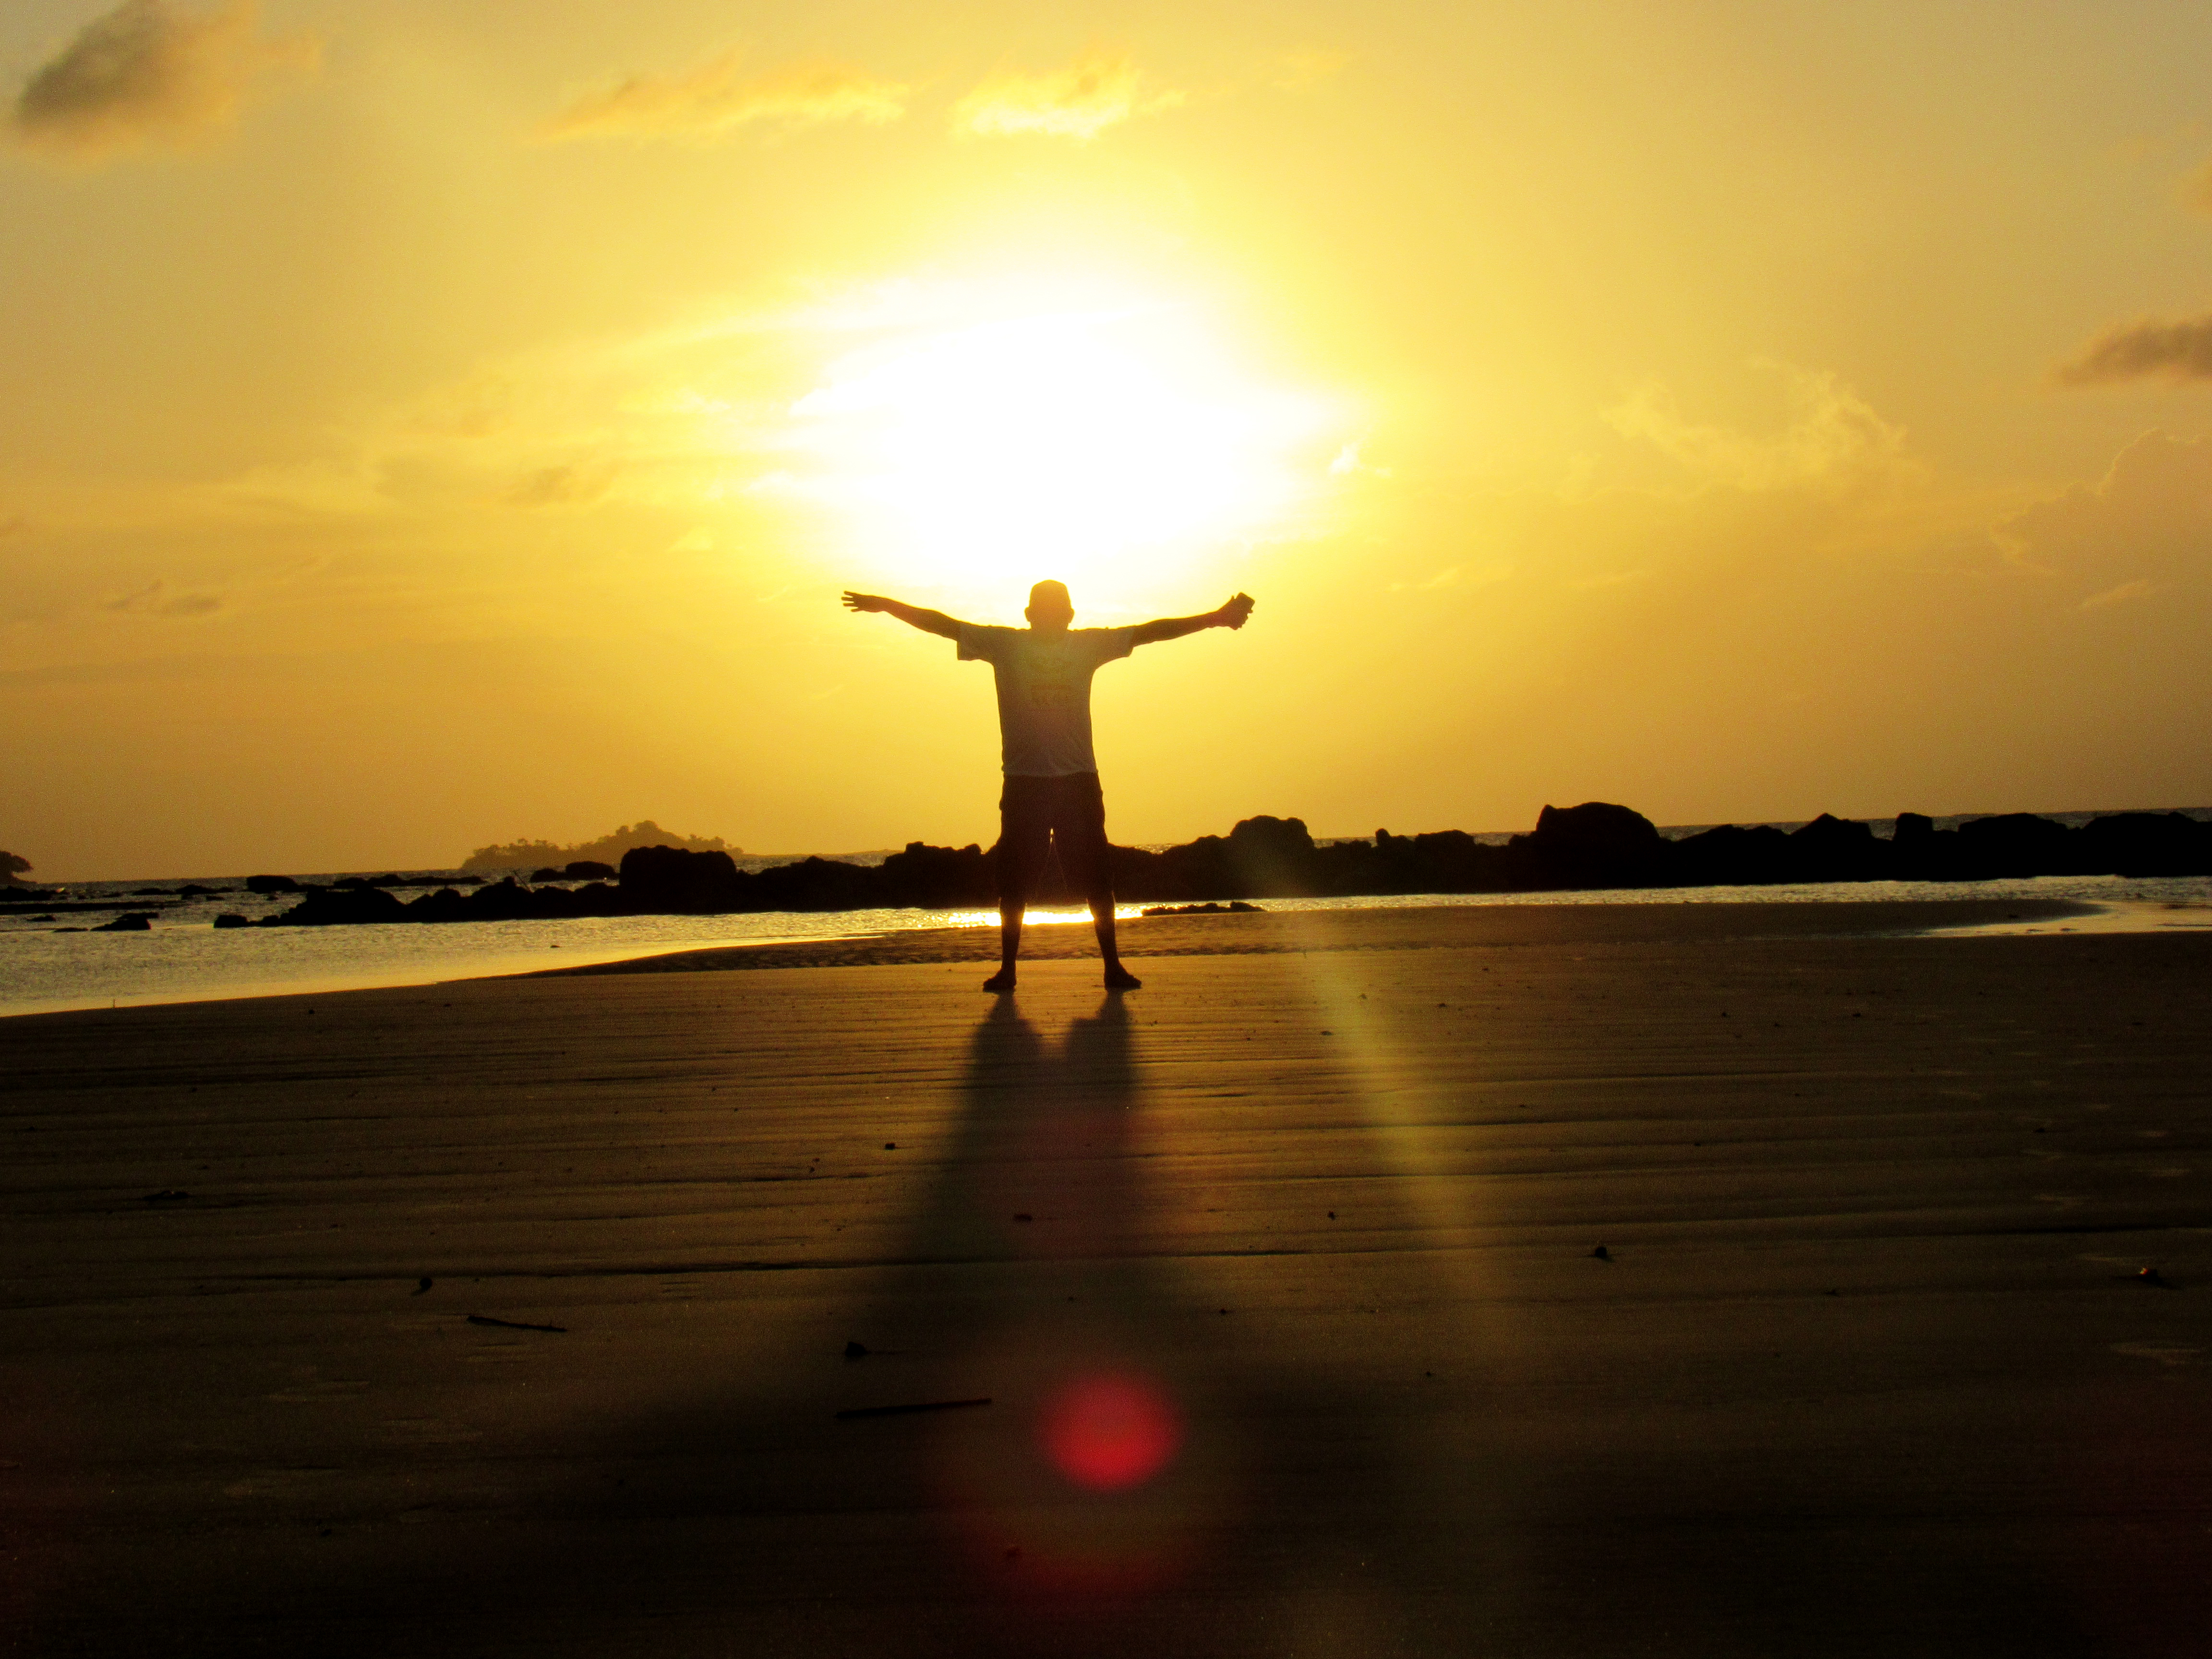
amazon, body of water, sky, sun, sea, sunset, sunrise, horizon, afterglow, calm, water, beach, shore, morning, evening, sunlight, ocean, silhouette, physical fitness, cloud, reflection, wave, vacation, fun, dusk, sand